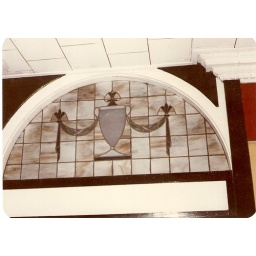
stained glass window over 2 west front doord